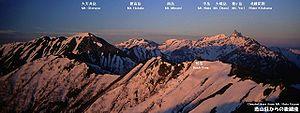
Le mont Tsubakuro est une montagne culminant à 2 763 m d'altitude à Azumino dans la préfecture de Nagano au Japon. Il fait partie de la chaîne des monts Hida, dans le parc national de Chūbu-Sangaku.